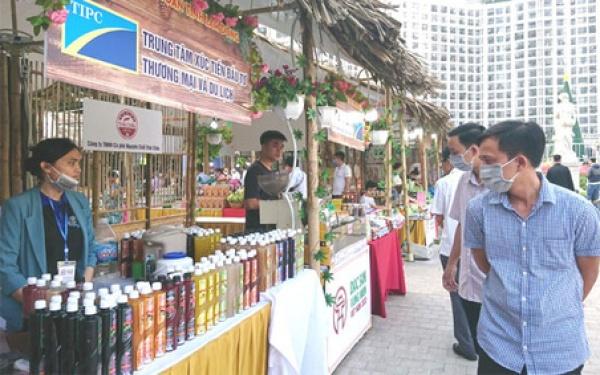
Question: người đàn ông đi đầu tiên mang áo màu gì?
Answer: người đàn ông mang áo màu xanh dương